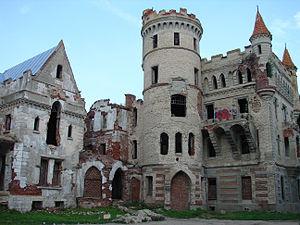
Mouromtsevo est un village de la région de Mourom et du raïon de Soudogda, dans l'Oblast de Vladimir.